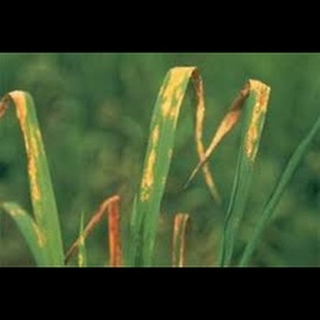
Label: wheat_leaf_blight